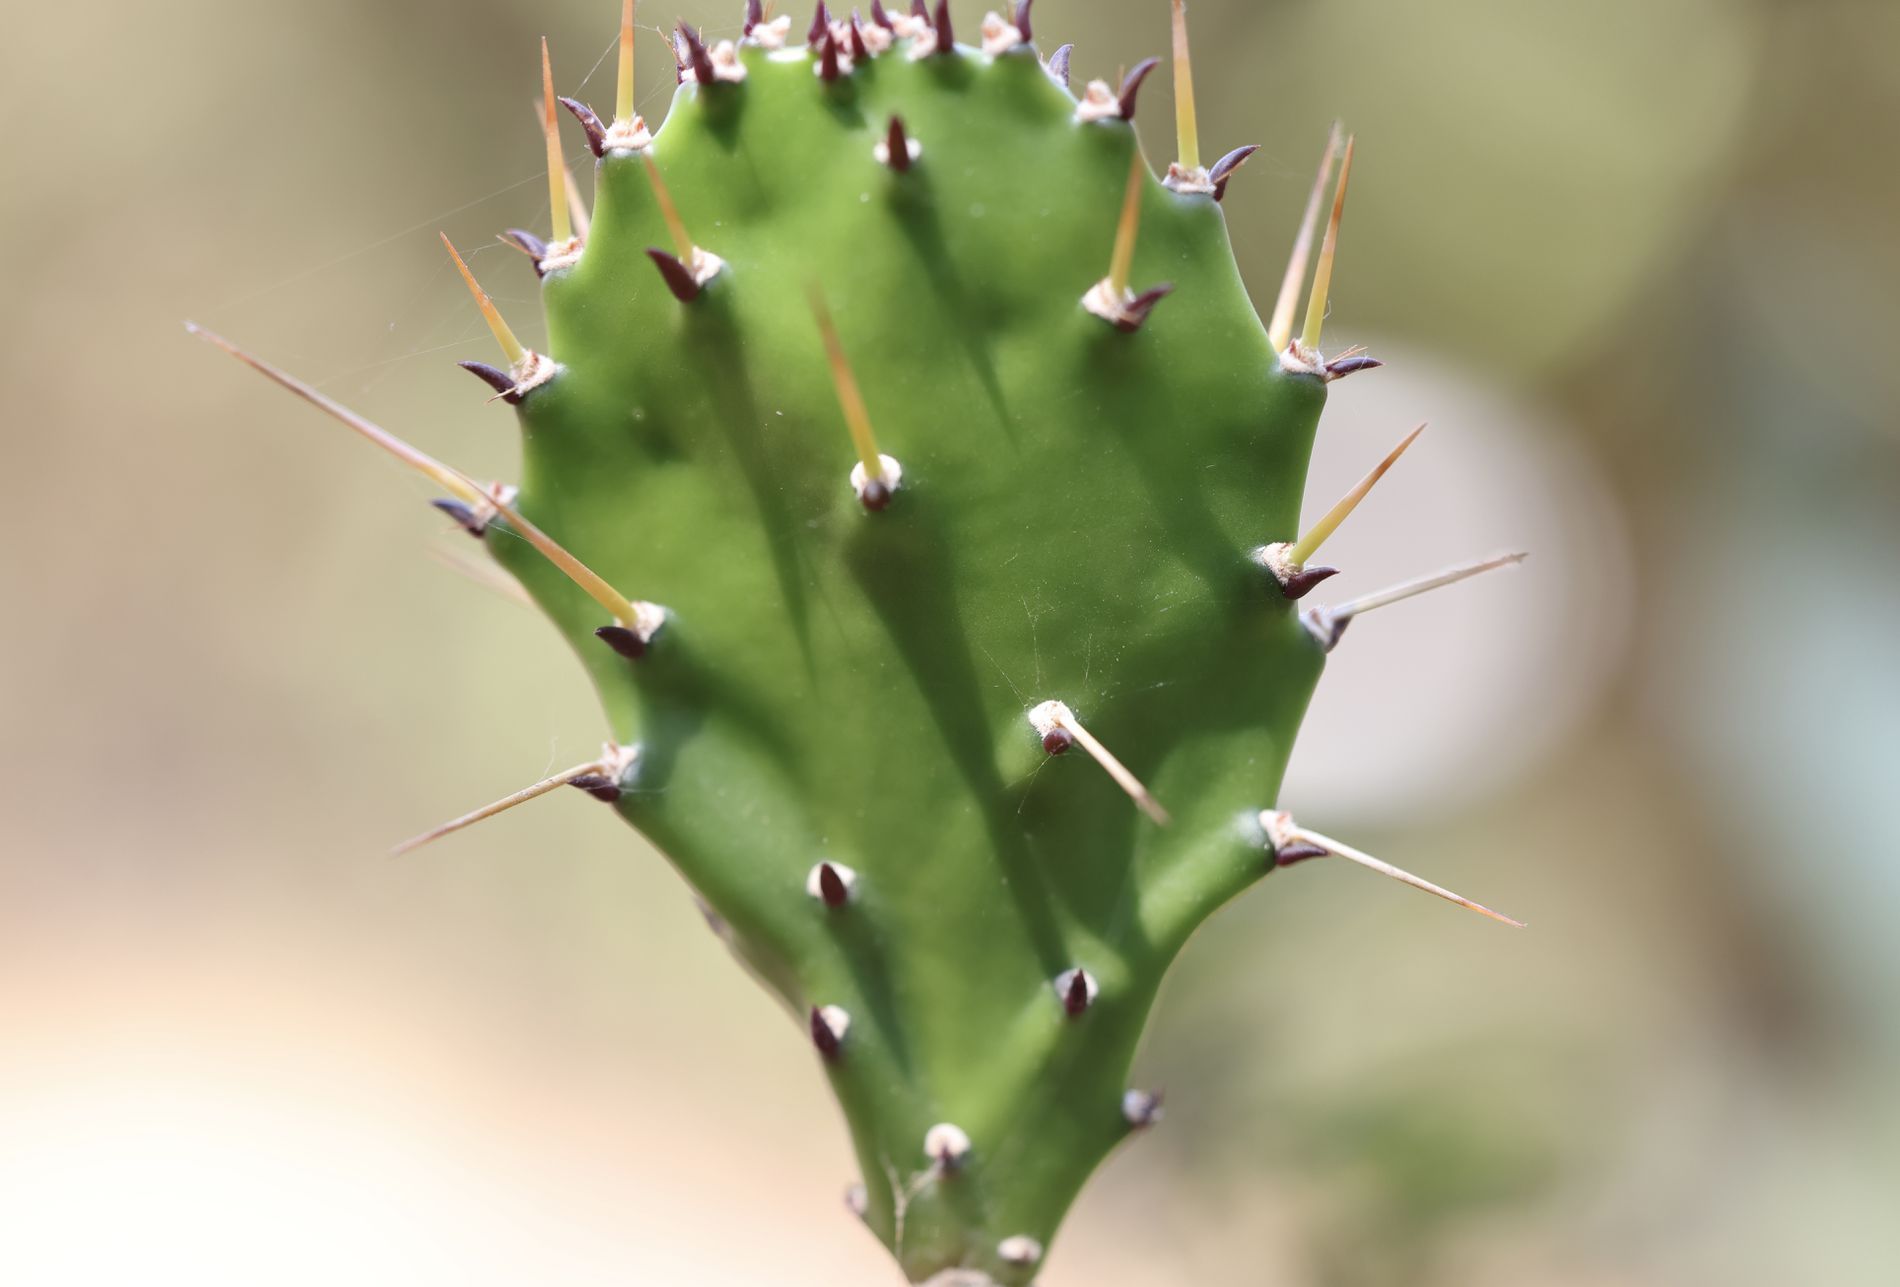
A Lonely Cactus
A piece of cactus plant, it appears with its red and white thorns, and some parts of the cactus have a spider web which woven on it, the background is blurred.
A close up-angled shot, captured in daylight, sunlight and shades play an important role in showing the beauty of cactus, the spider webs   give a sense of isolation and neglect, the blurred background highlights the cactus to focus on its beauty, the atmosphere is abandon and loneliness with calmness and beauty.
Labels: Cactus, Plant, Arrow, Weapon, Blurry Background, Spider Web
Camera: Canon Canon EOS R5
Lens: Canon EF 100mm f/2.8 Macro or Canon EF 100mm f/2.8L Macro IS USM, Canon RF100mm F2.8 L MACRO IS USM
Aperture: F2.8
Exposure: 1/1250 sec
ISO: 1000
Focal length: 100.0 mm